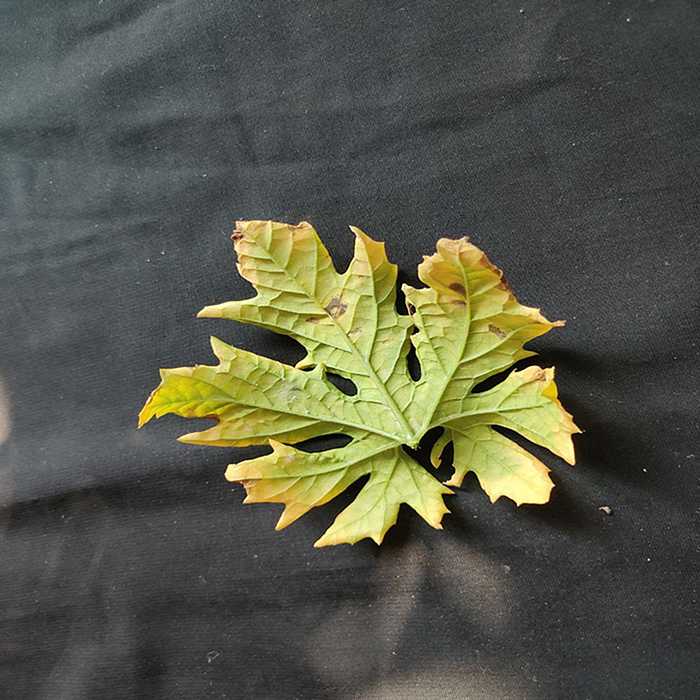
Plant: Bitter Gourd
Label: Fusarium wilt